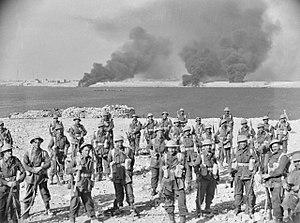
L'Australie entra dans la Seconde Guerre mondiale, peu après l'invasion de la Pologne en déclarant la guerre à l'Allemagne le 3 septembre 1939. À la fin de la guerre près d'un million d'Australiens avaient servi dans les forces armées australiennes avec un effectif maximal de 680 000 militaires pour une population totale de moins de 7,5 millions d'habitants et les unités militaires australiennes ont combattu en Europe, en Afrique du Nord et dans le sud-ouest du Pacifique.
La 6ᵉ division d'infanterie australienne est une division de l'armée australienne créé en 1917 et réactivée entre 1939 et 1946.